AN/FPS-117

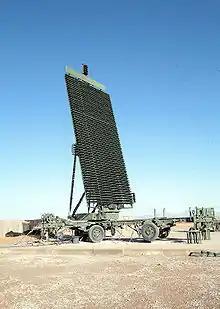
AN/TPS-59. The individual transmitter/receiver modules are visible in this image.

As the first FPS-117 systems were being tested, the US Marine Corps sent out a tender for an air-warning radar with long range and good jamming rejection. In contrast to the Air Force, the Marines required that the system be "transportable", that is, capable of being moved between locations. GE won the contract with a modified version of the FPS-117, the TPS-59.